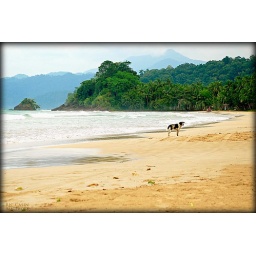
dog in the beach